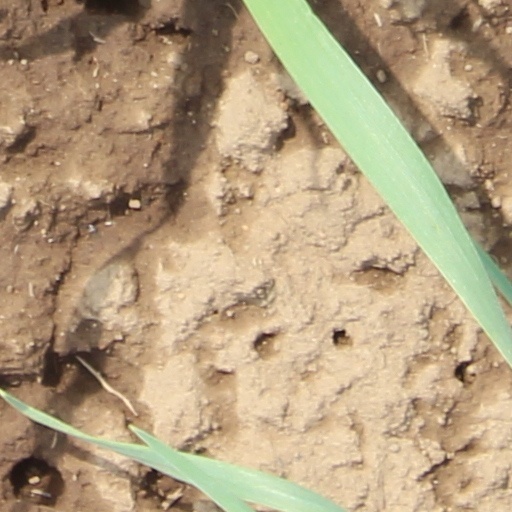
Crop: wheat